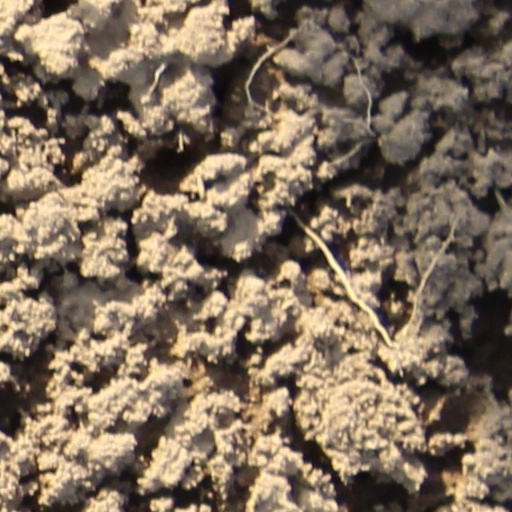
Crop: wheat